Sky position (RA, Dec in degrees): 5.65, -0.875
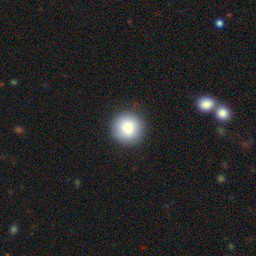
Galaxy morphology: Round Smooth Galaxies